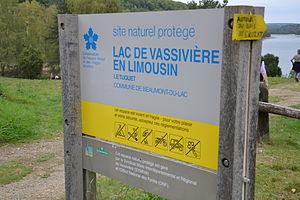
Panneau annonçant le site naturel du Lac de Vassivière, protégé dans le cadre du Conservatoire du littoral (Haute-Vienne/Creuse, France)
Le plateau de Millevaches, parfois appelé « Montagne limousine », est un grand plateau granitique français situé en Nouvelle-Aquitaine, dans l'historique Limousin, dont il constitue la partie la plus élevée. Il s'étend pour sa majeure partie sur un large quart nord-est du département de la Corrèze, occupe aussi le quart sud de la Creuse et déborde sur l'extrême sud-est de la Haute-Vienne.
Le Conservatoire du littoral, également appelé Conservatoire de l'espace littoral et des rivages lacustres, est un établissement public administratif national français créé en 1975.
Le lac de Vassivière est un lac artificiel français de 9,76 km² qui fut créé par la construction d'un barrage situé sur la Maulde à la sortie de son vallon encadré par ses deux collines, à l'endroit idéal pour construire un barrage. Plan d'eau le plus important du Limousin et un des plus grands lacs artificiels de France, il se situe au nord-ouest du plateau de Millevaches, au sein d'une forêt épaisse, séparé en deux par les départements de la Creuse et de la Haute-Vienne, et à proximité de la Corrèze.